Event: Ecuador Earthquake
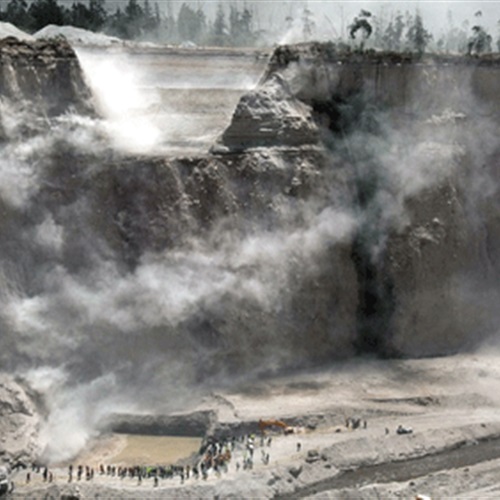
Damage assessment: no_damage